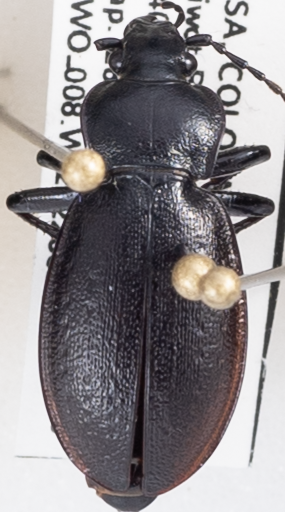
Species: Carabus taedatus
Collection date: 2022-06-28
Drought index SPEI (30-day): -0.39
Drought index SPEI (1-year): -0.968
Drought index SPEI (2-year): -1.28